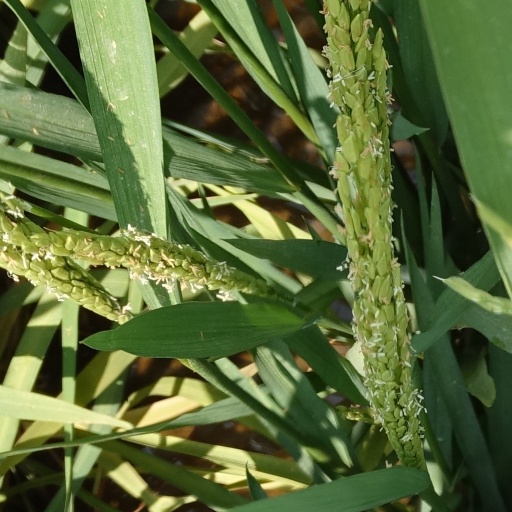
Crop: rice